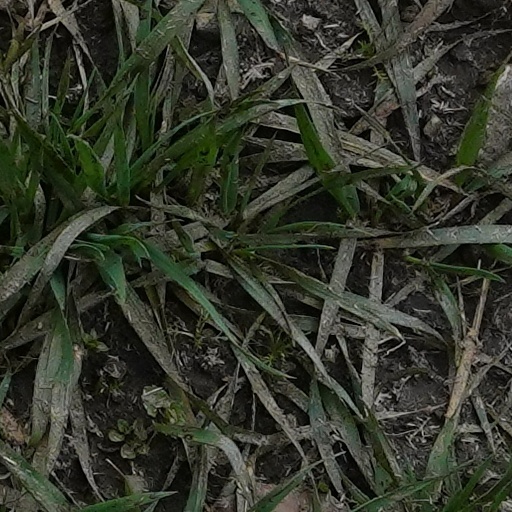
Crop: wheat